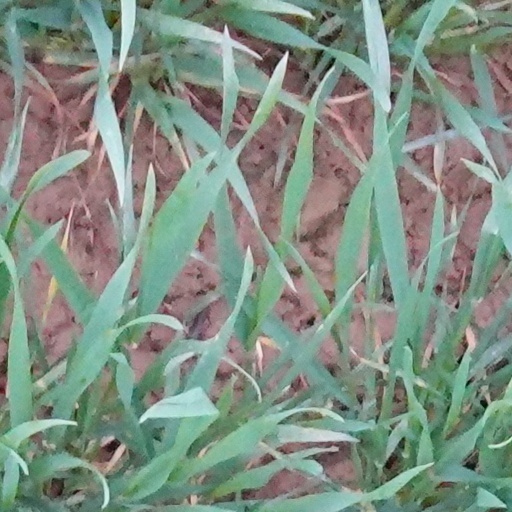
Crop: wheat